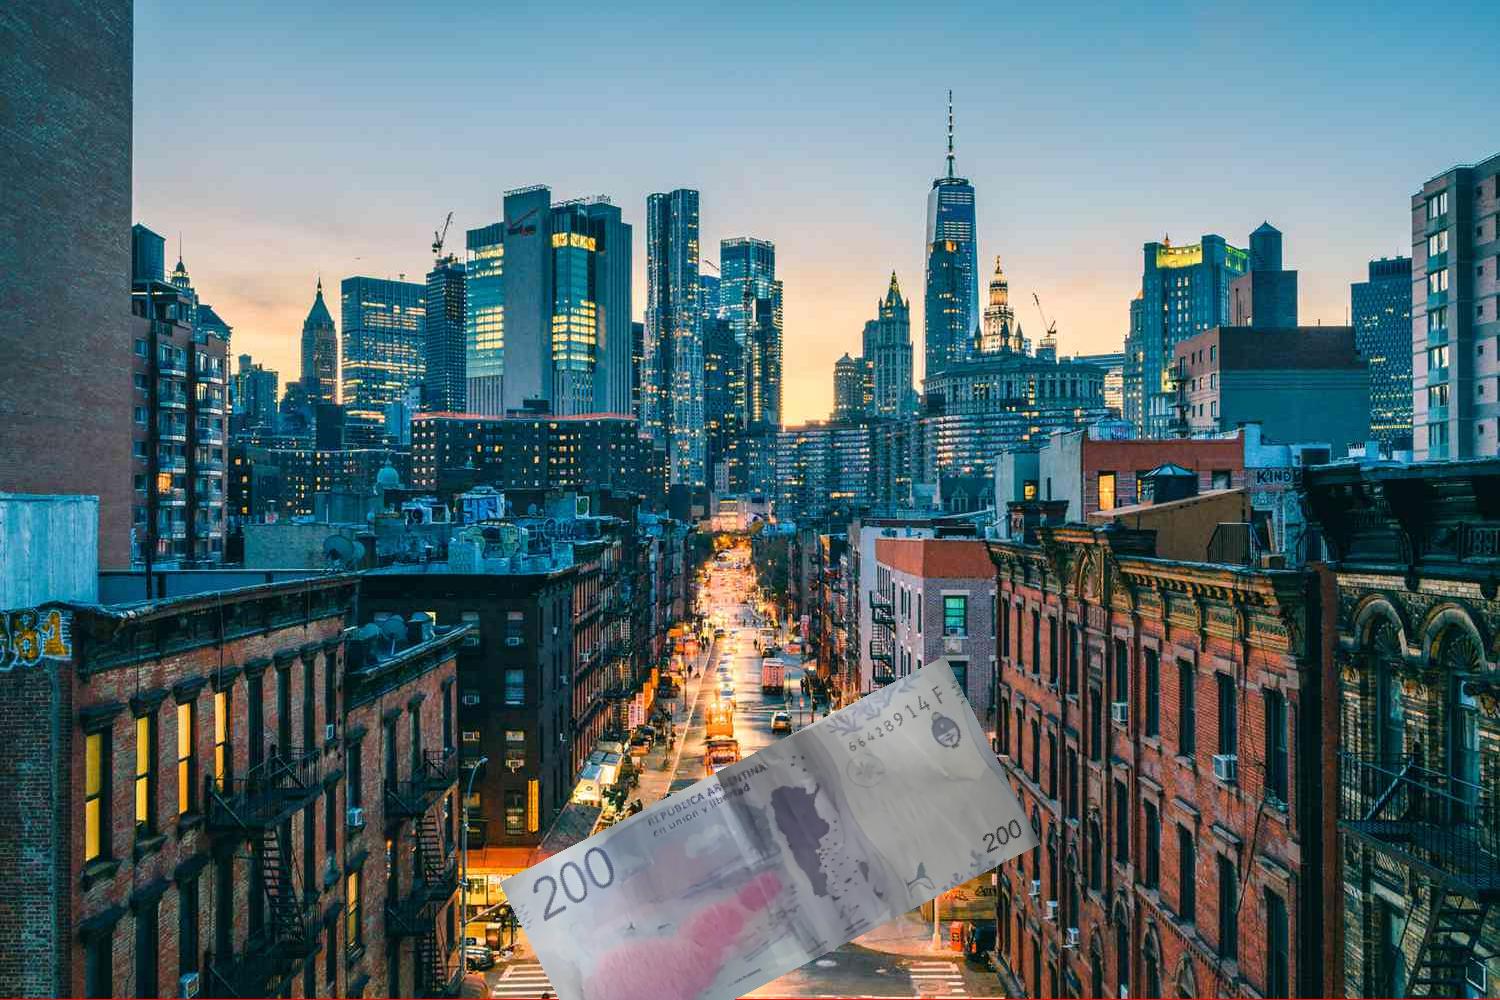
Denominación: 200